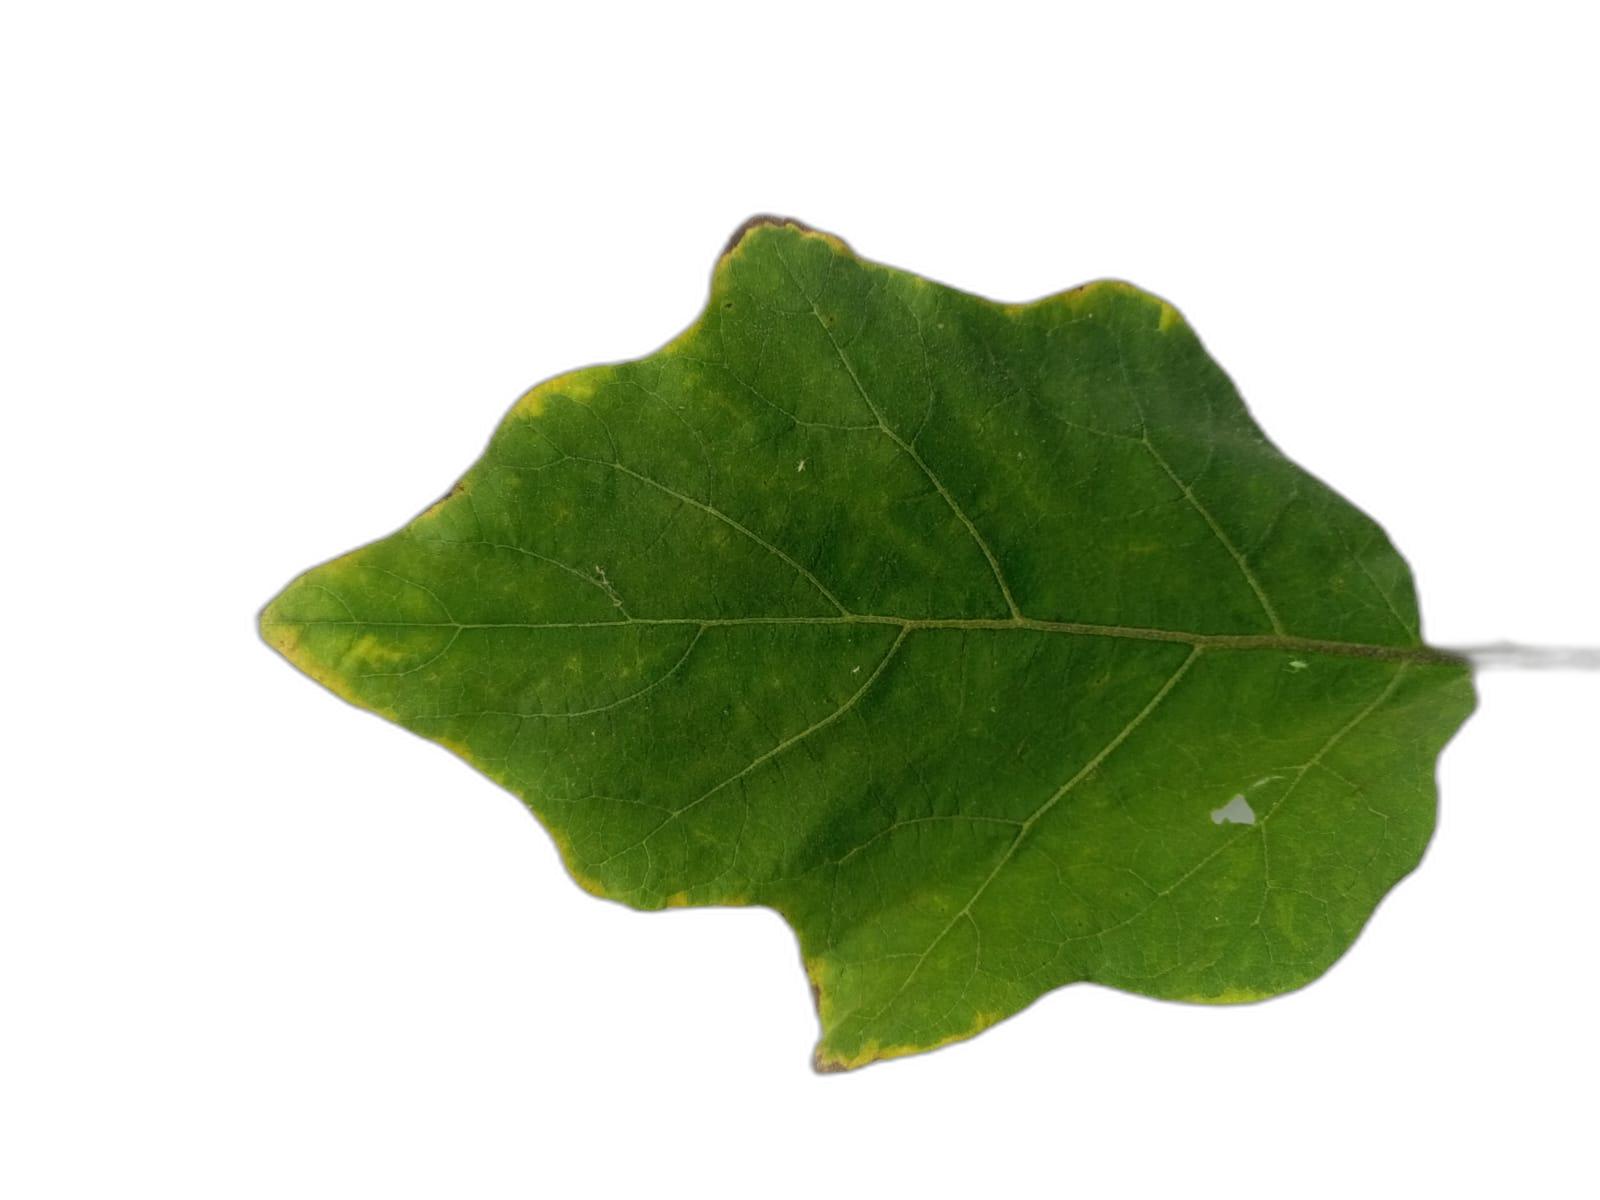
Label: Healthy Leaf